Robin of Sherwood: The Knights Of The Apocalypse

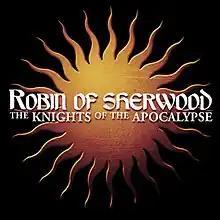
Robin of Sherwood: The Knights of the Apocalypse

Robin of Sherwood: The Knights of the Apocalypse is a two-hour audio adaptation of the final two episodes of British television series "Robin of Sherwood", based on the legend of Robin Hood. Written by Richard 'Kip' Carpenter, it was produced by British production company Spiteful Puppet and directed by Robert Young, who had also directed episodes of the original series.